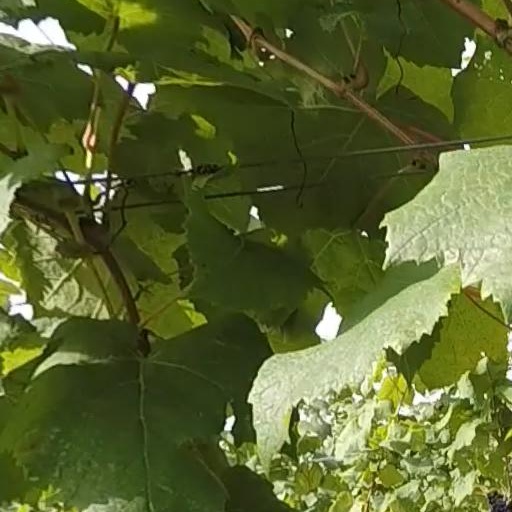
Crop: grape